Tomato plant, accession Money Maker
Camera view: bottom (45 deg); turntable rotation: 30 degrees
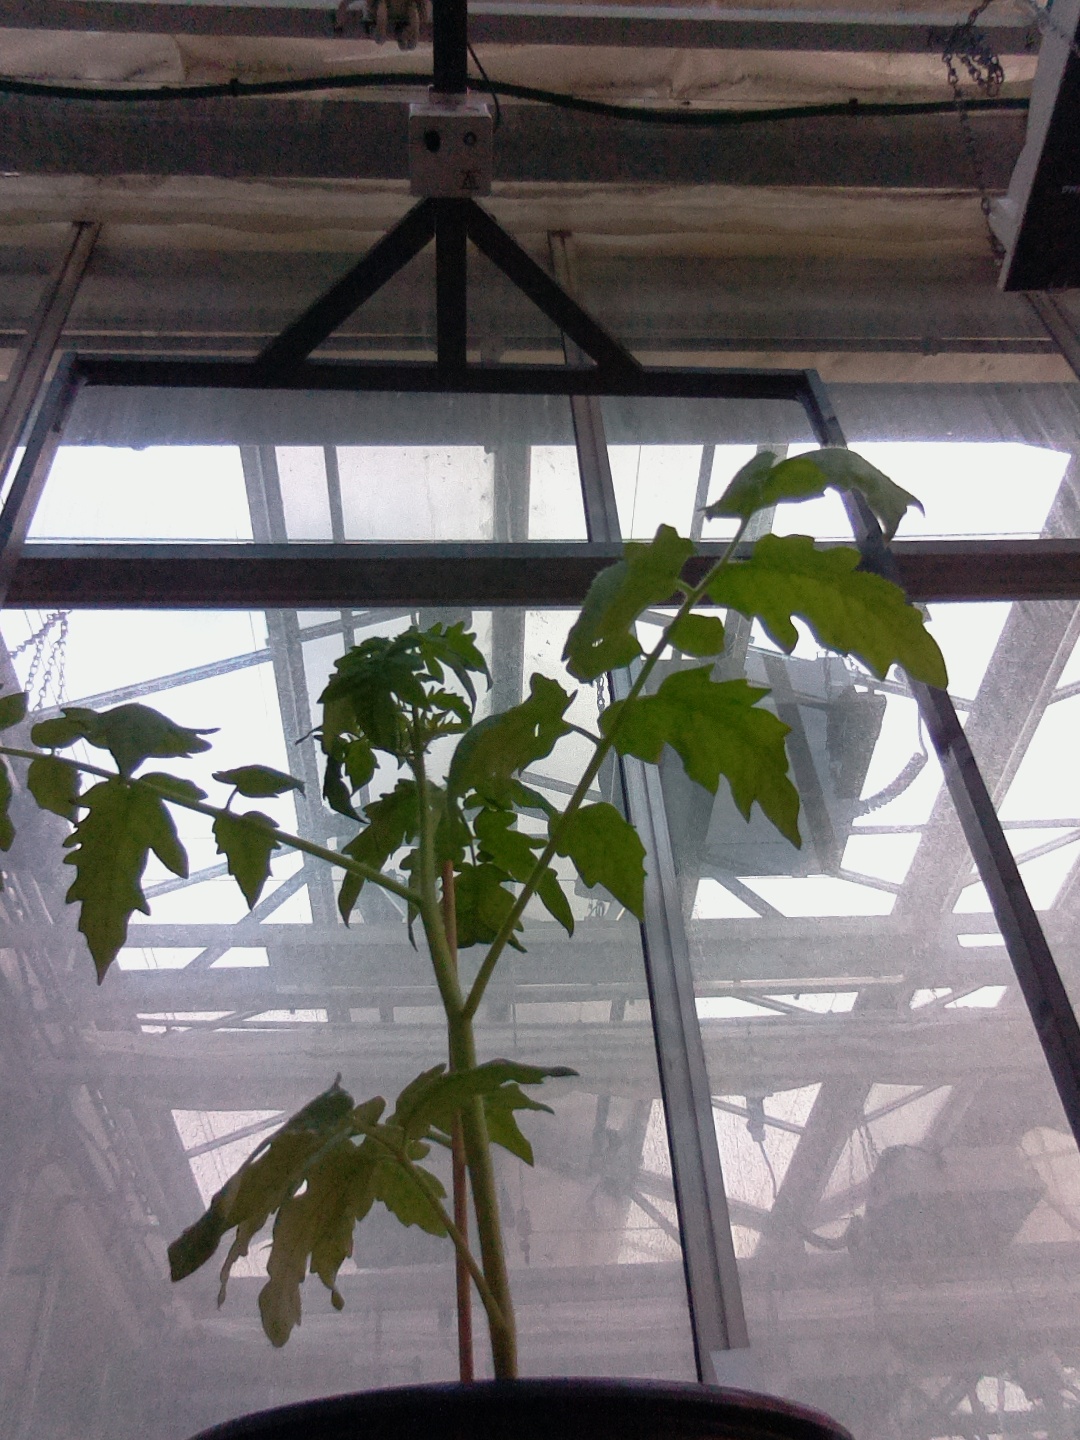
BBCH growth stage 13: 6 of true leaves visible